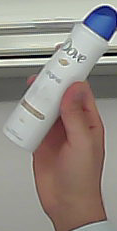
Product: dove_spray